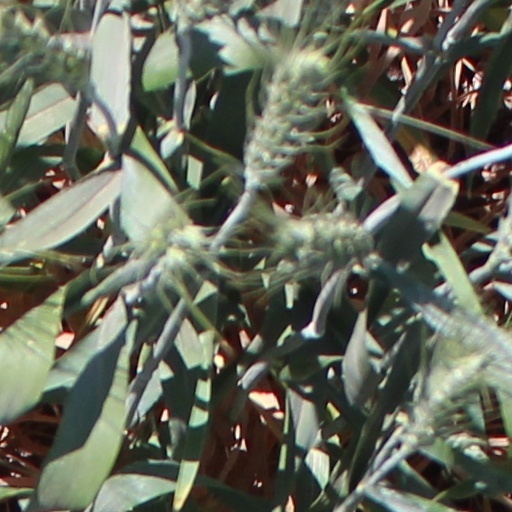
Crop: wheat